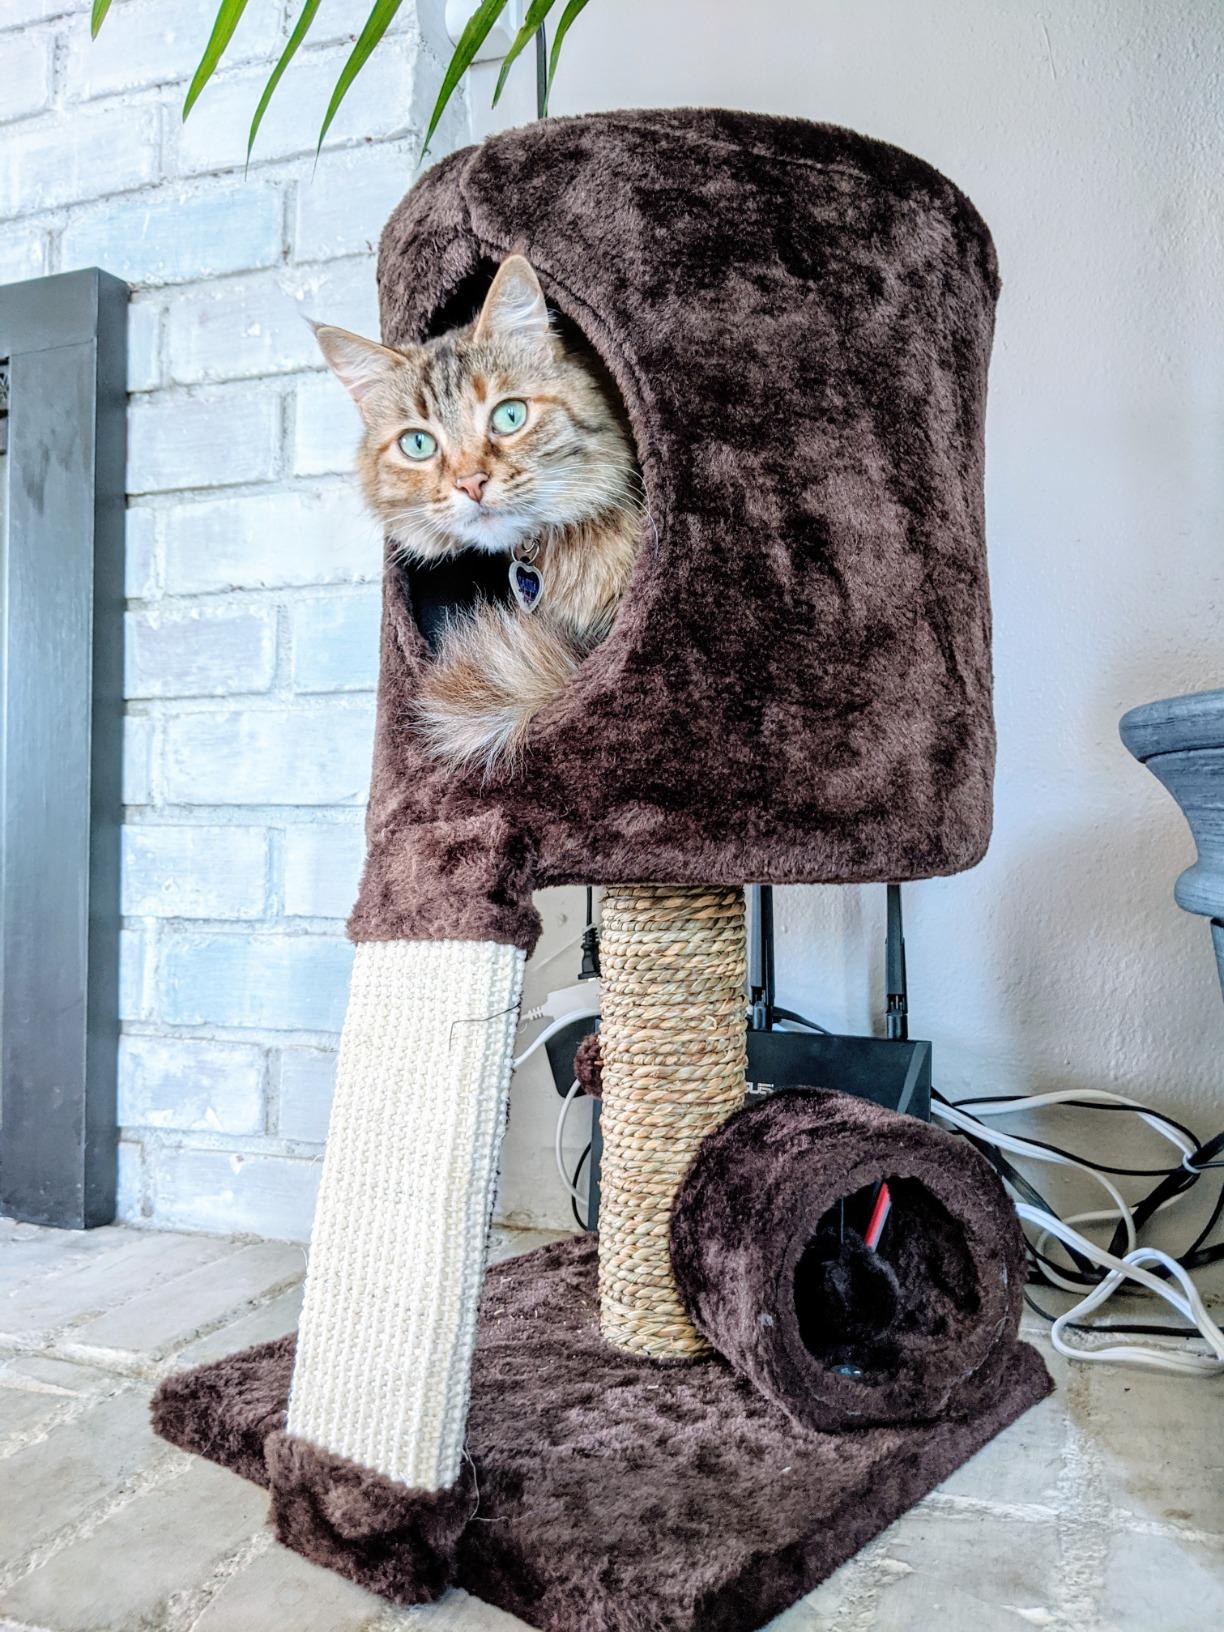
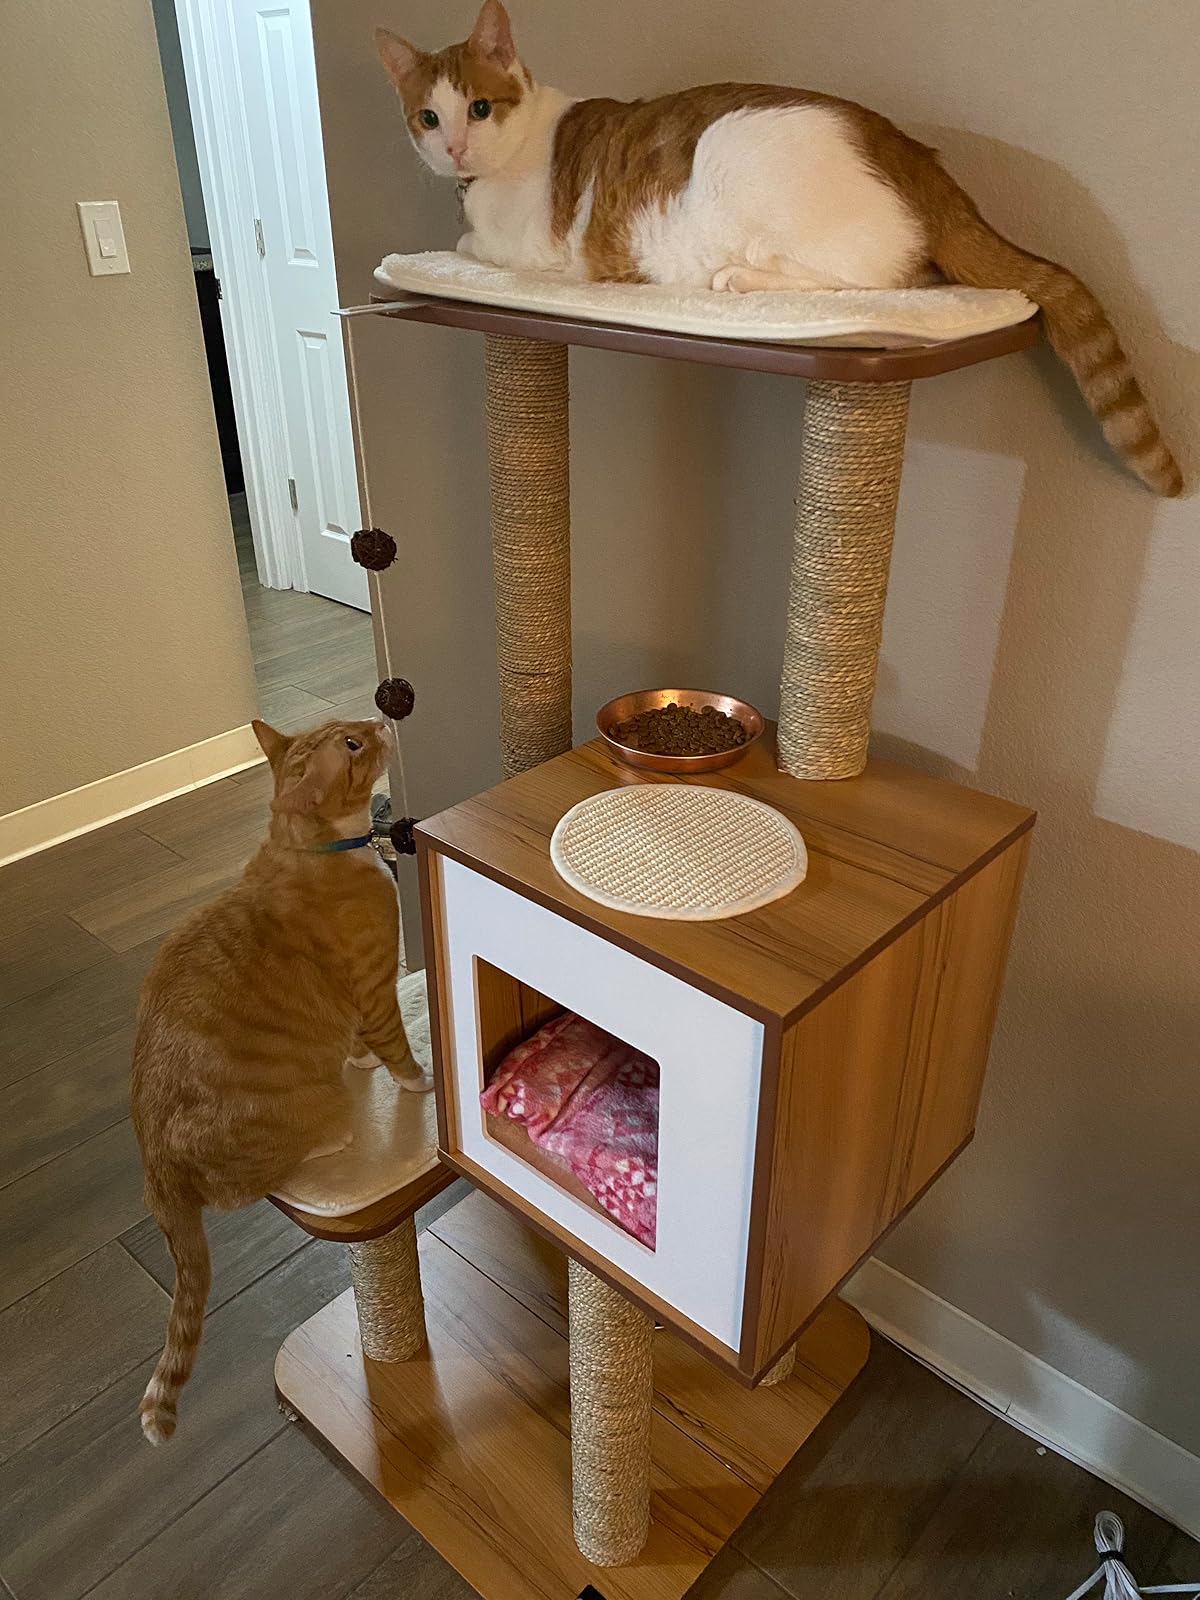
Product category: items_cat tree
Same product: no